Venues of the 2028 Summer Olympics and Paralympics

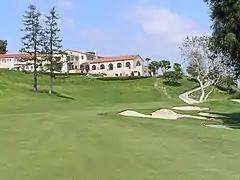
Riviera Country Club

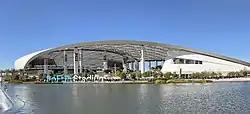
SoFi Stadium

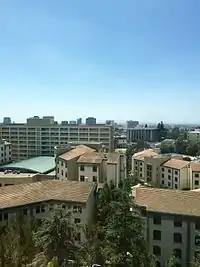
UCLA student housing site of the Olympic Village

On June 21, 2024, the LAOCOG announced that existing venues in Oklahoma City, Oklahoma would host the canoe slalom and softball events, opting not to build temporary venues for the events in Los Angeles to reduce costs.